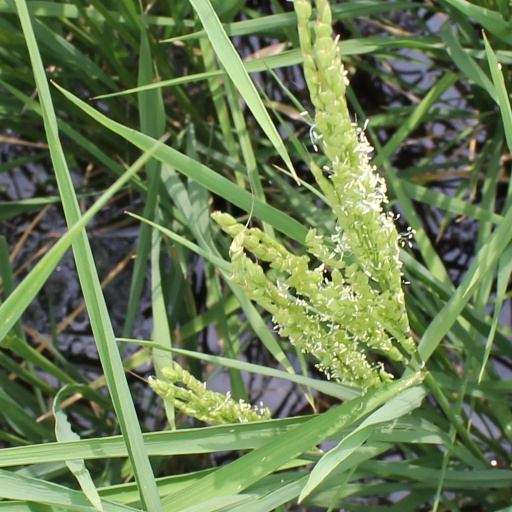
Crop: rice